Alexandrovsk-Sakhalinsky (town)

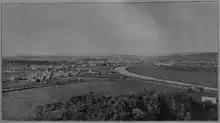
Early 20th-century view of Alexandrovsky

A settlement called Alexandrovskaya on the present site of the town was first recorded in 1862. In 1869, an agricultural farm was established there, which later grew into the village of Alexandrovka. At the time, it was known as among Japanese.